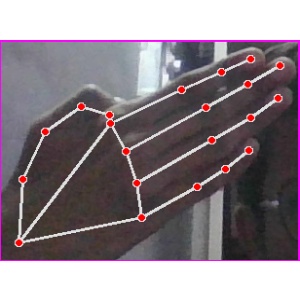
अक्षर: घ